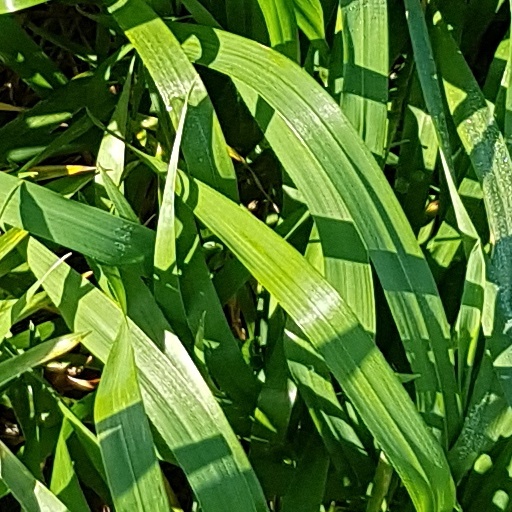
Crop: wheat